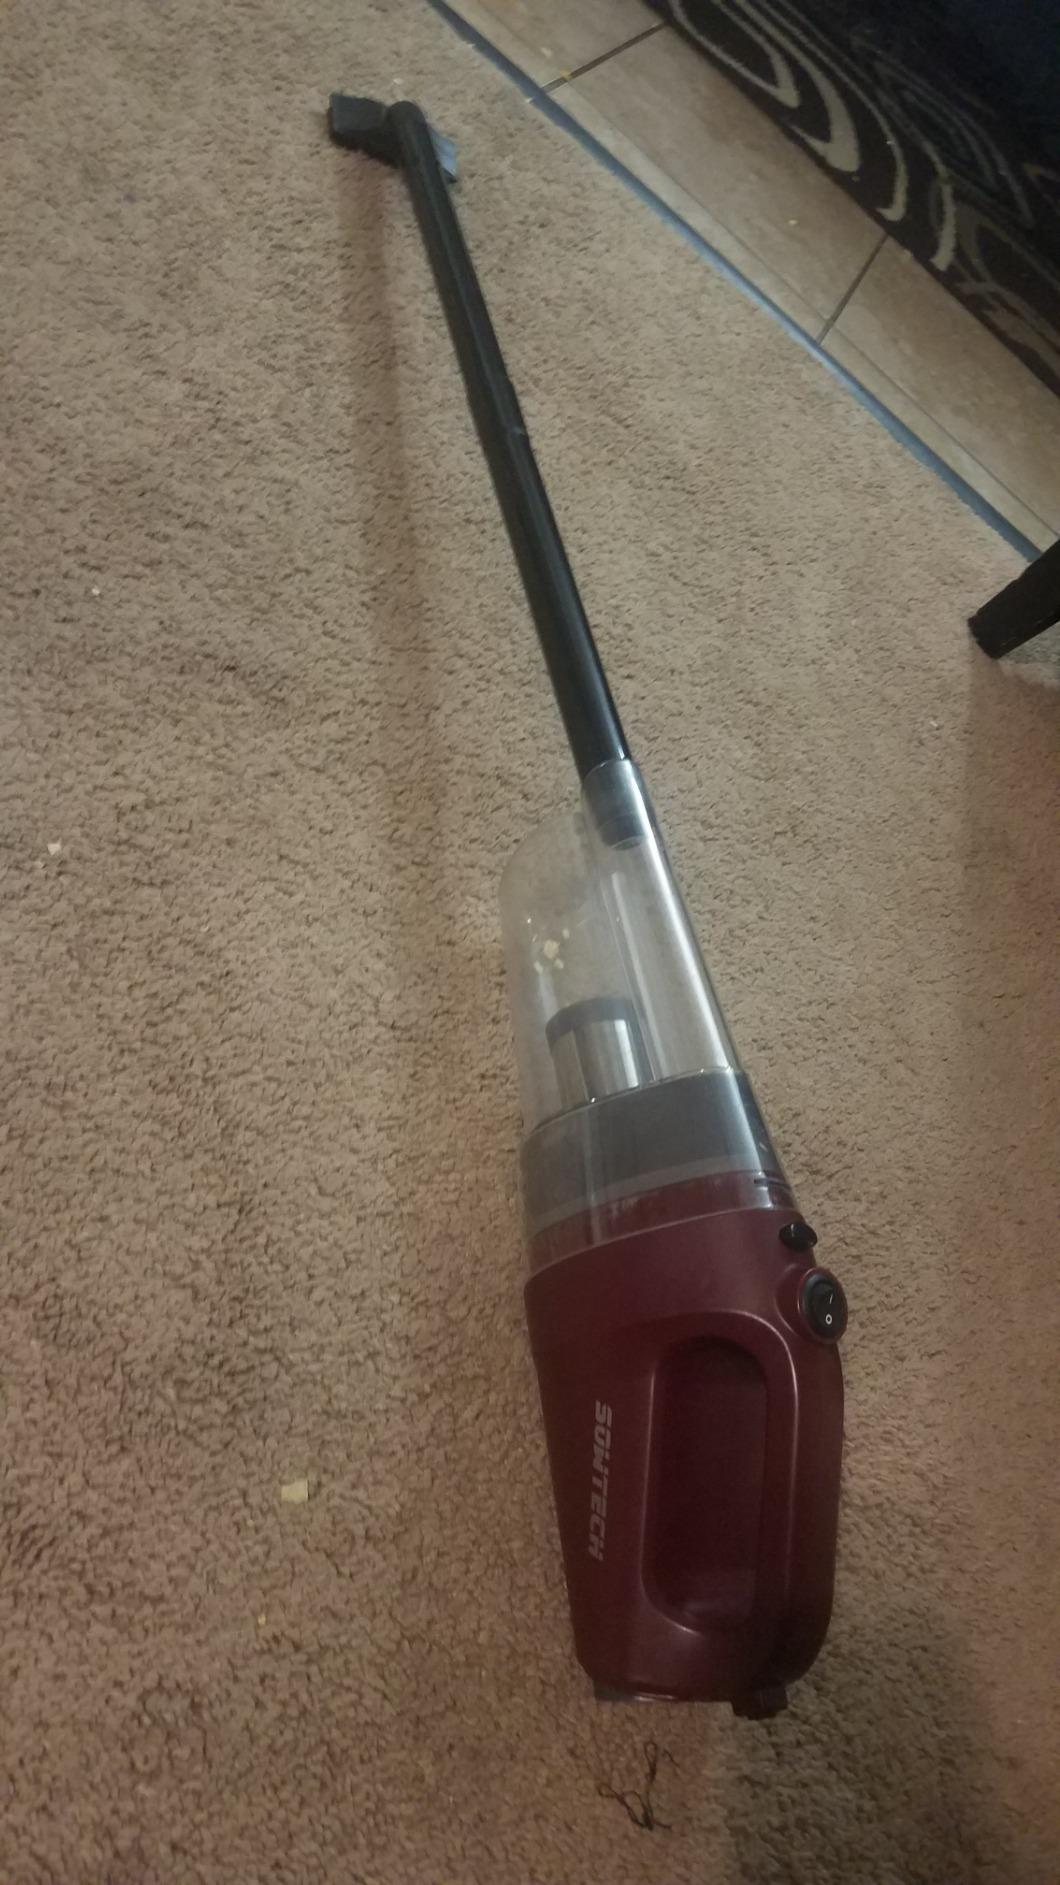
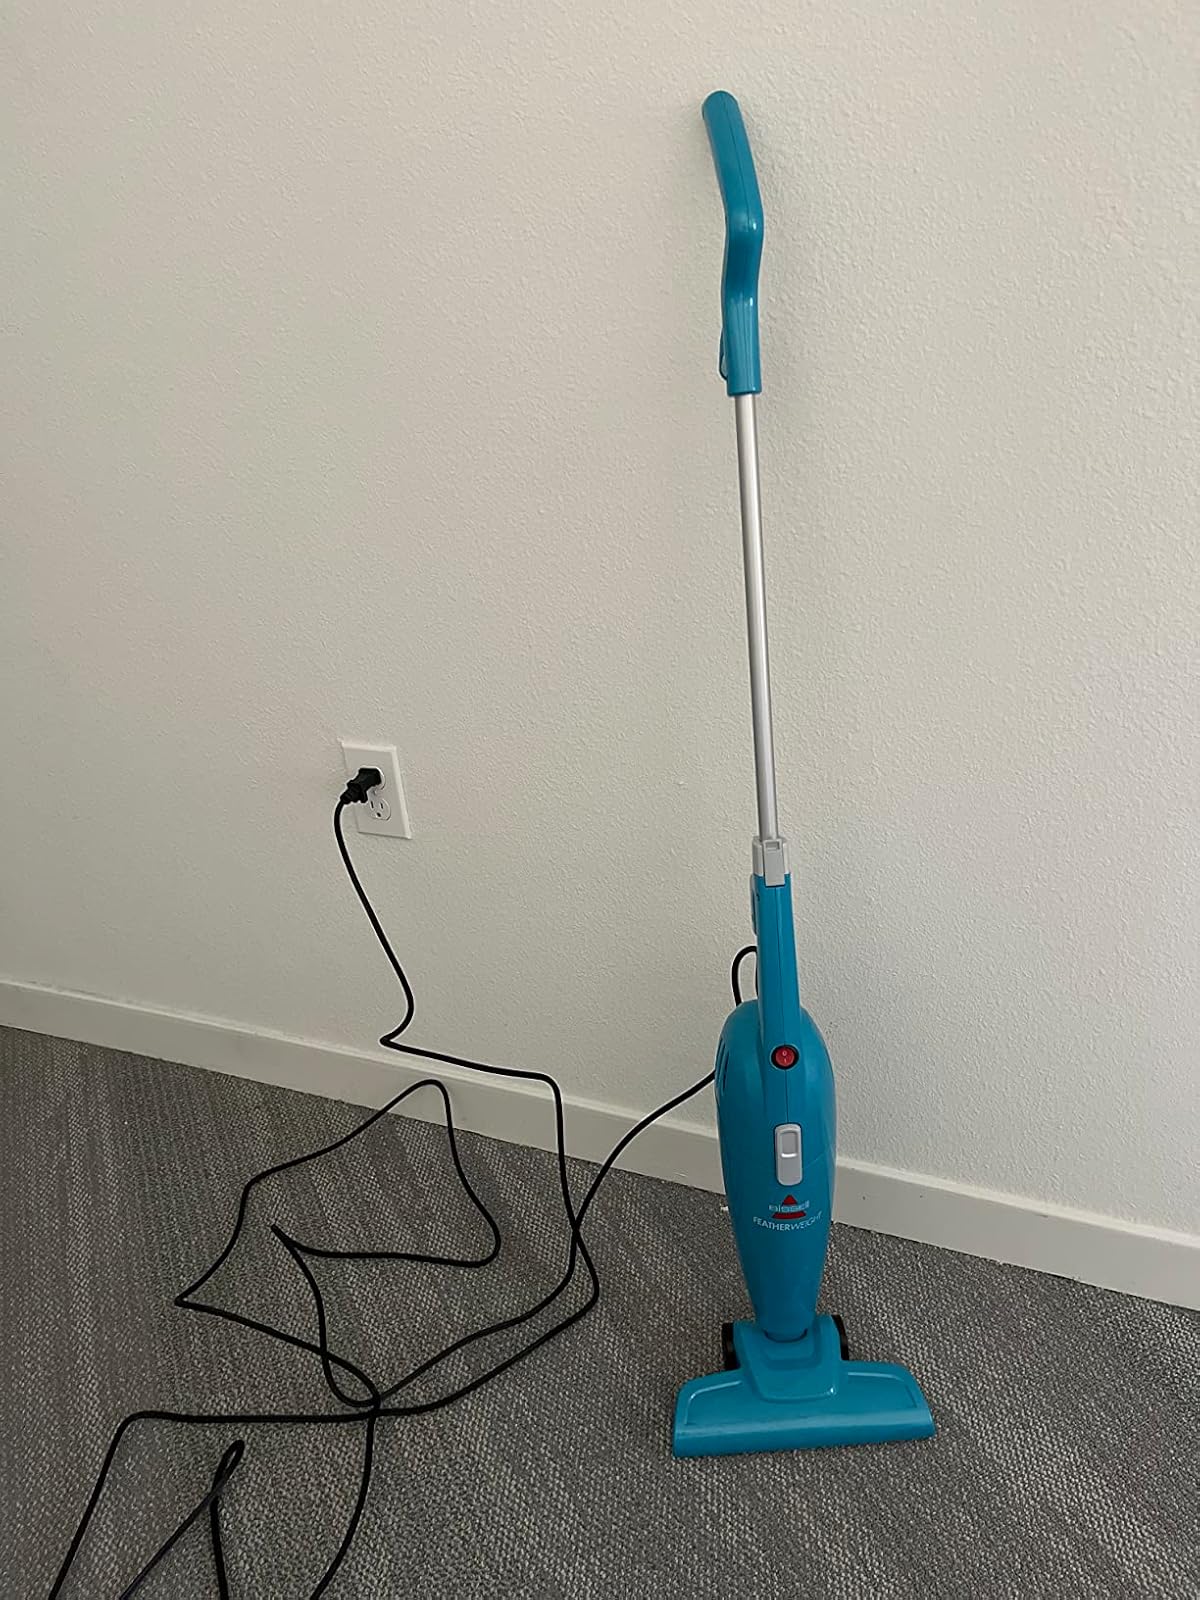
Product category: items_vacuum
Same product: no